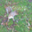
Label: squirrel